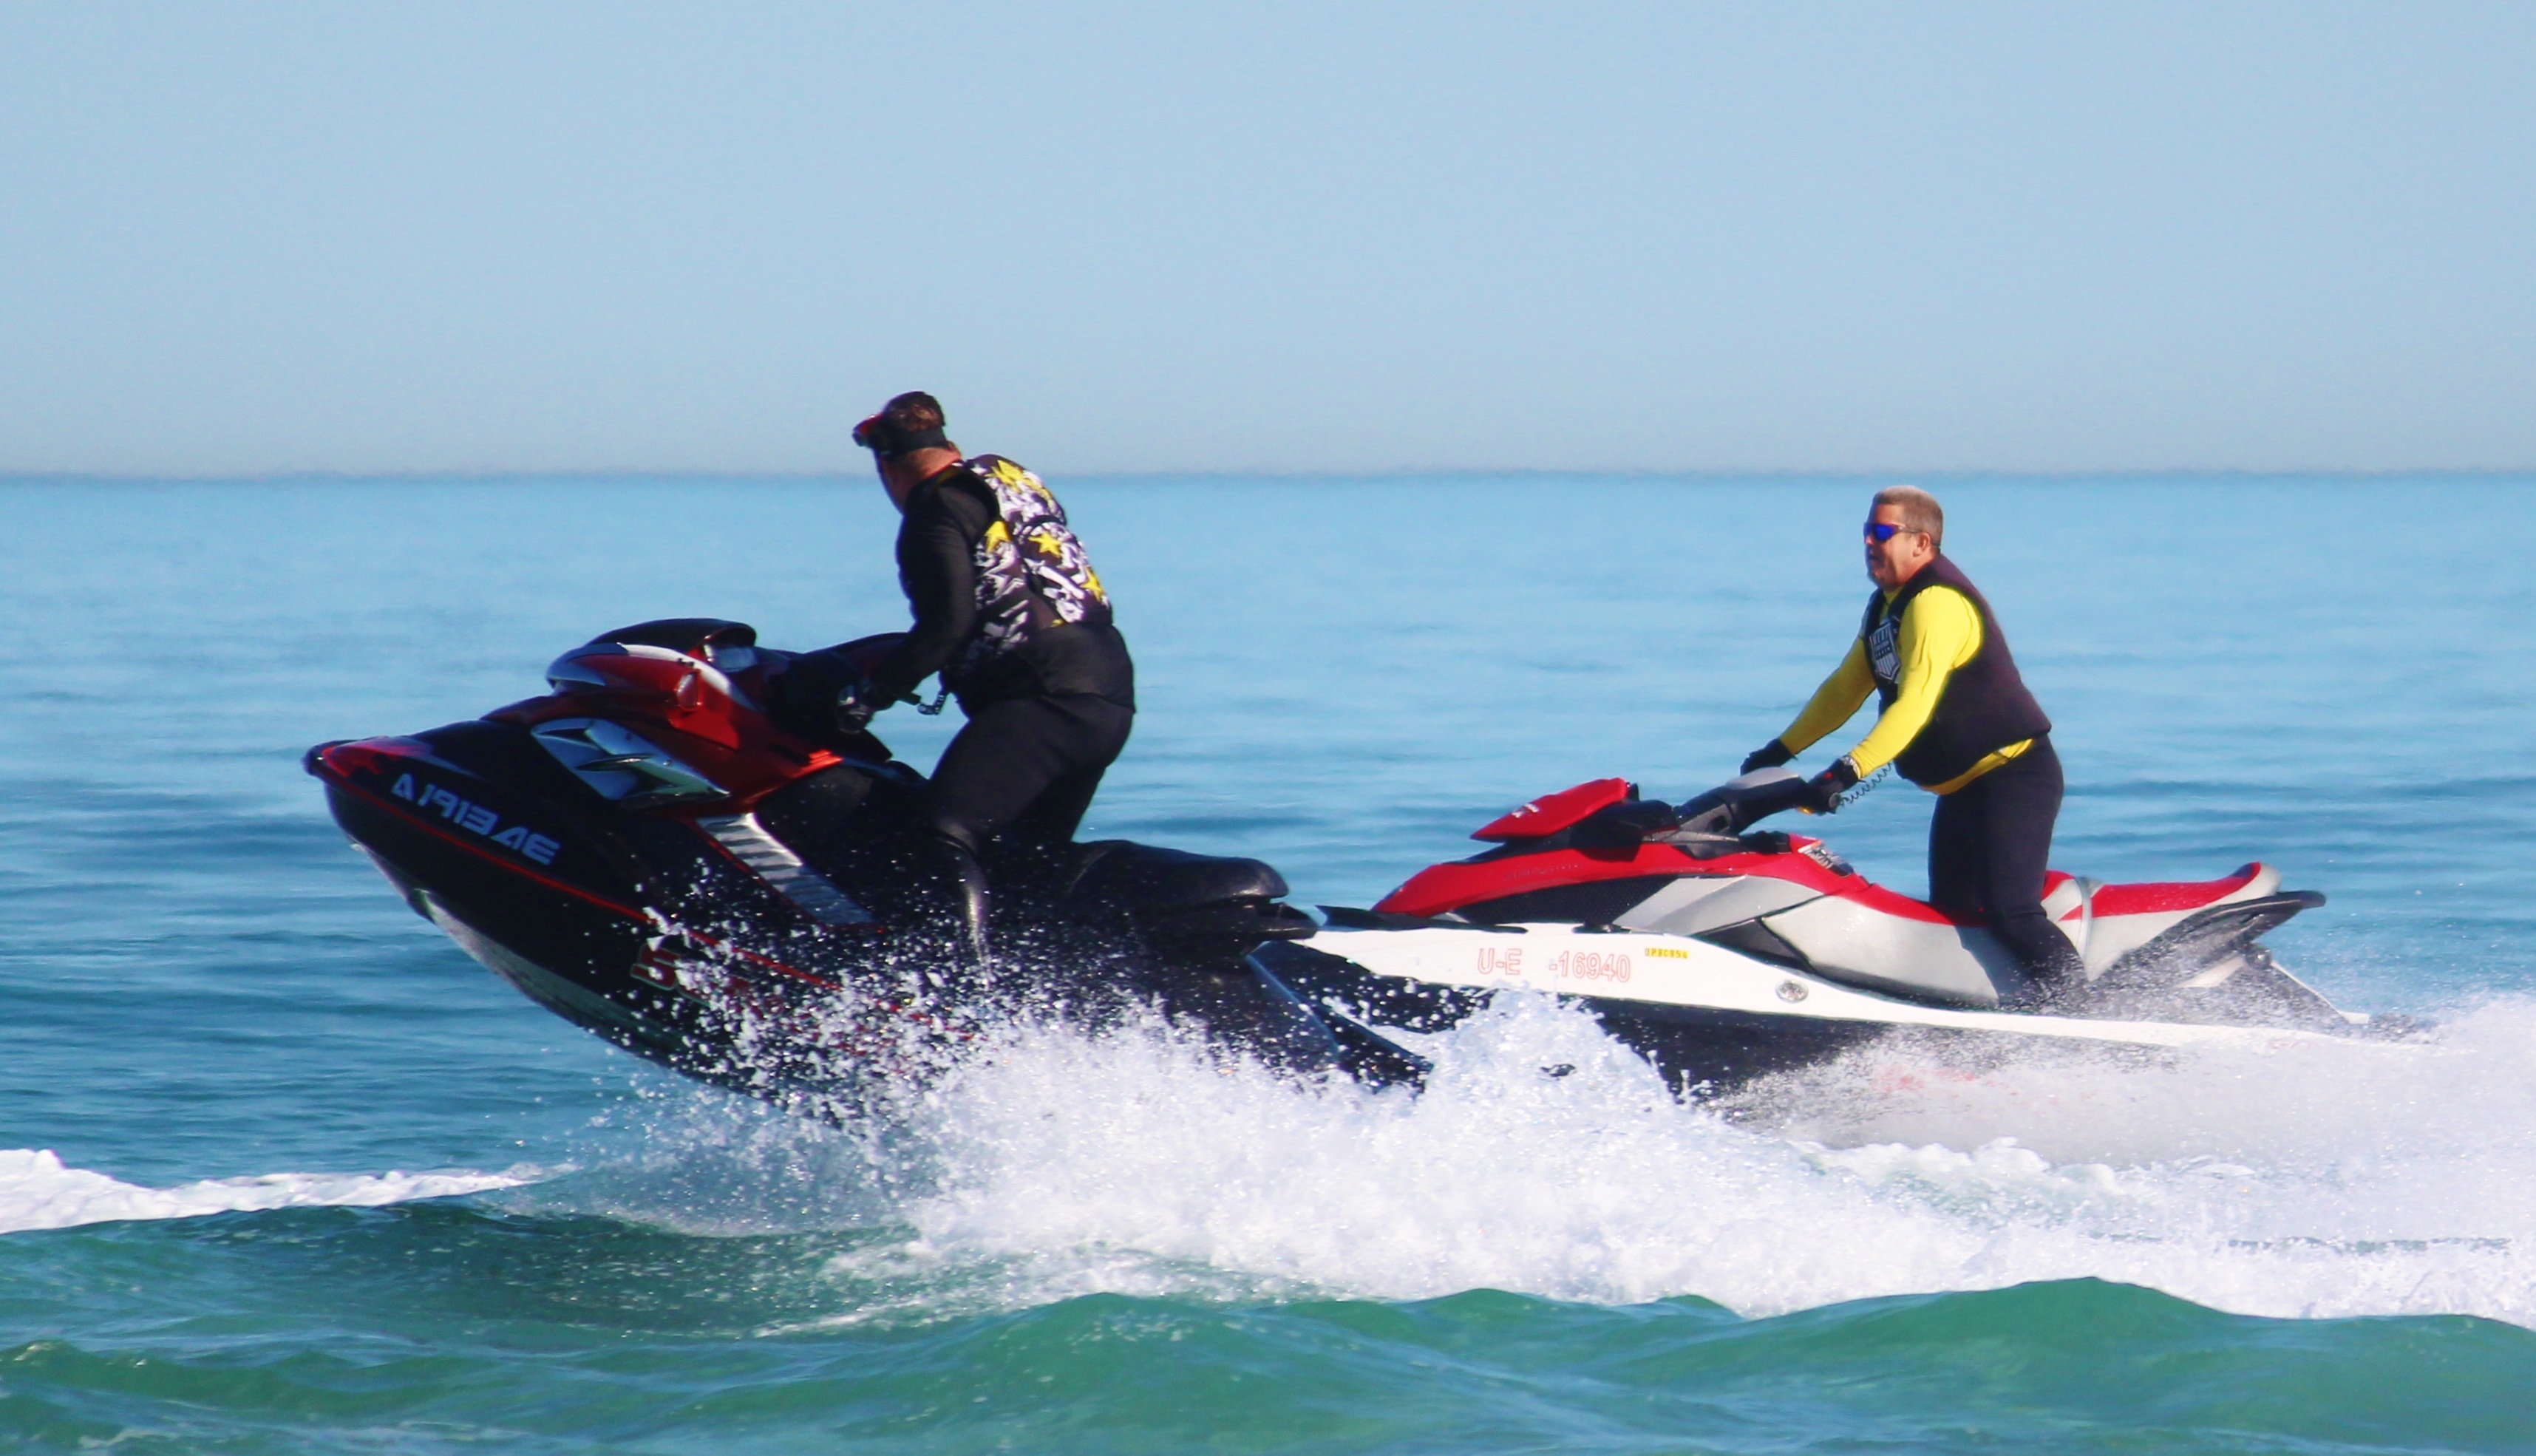
beach, sea, coast, ocean, wave, coastal, recreation, jet, vehicle, spray, extreme sport, speed, race, fun, sports, boating, watercraft, motorsport, water sport, jet ski, waterjet, outdoor recreation, powerboating, personal water craft, personal watercraft